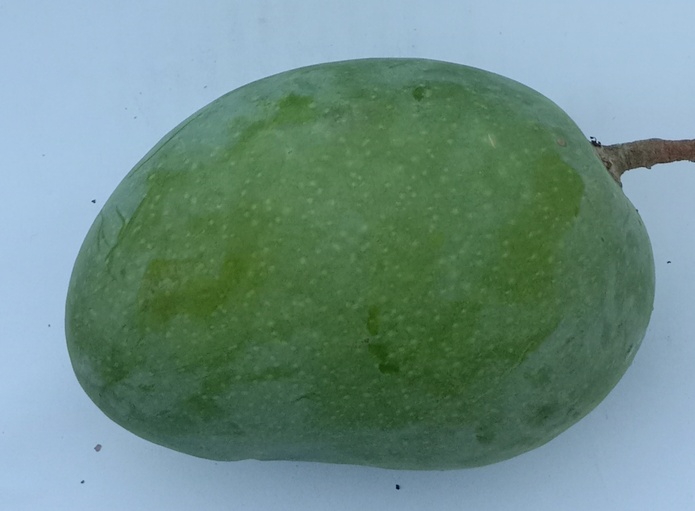
Mango variety: Chaunsa (Summer Bahisht)